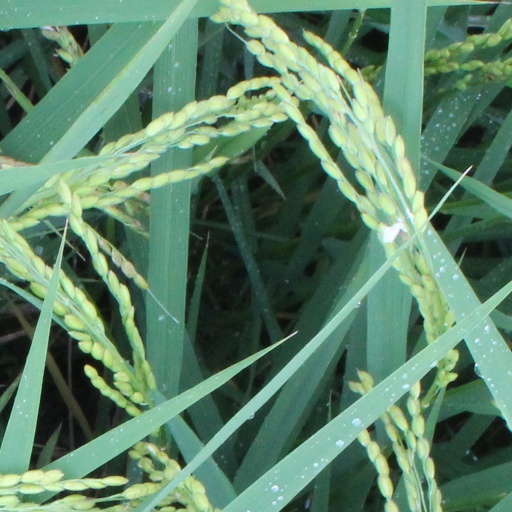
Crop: rice